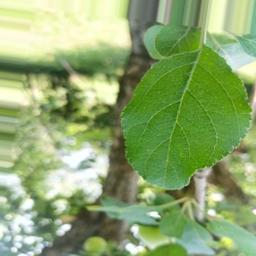
Label: Healthy